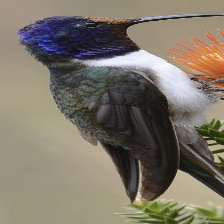
Species: ECUADORIAN HILLSTAR
Scientific name: OREOTROCHILUS CHIMBORAZO
ImageNet parent category: hummingbird